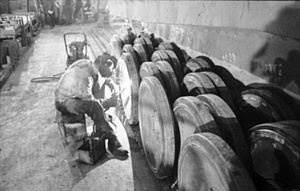
Fury (film fra 2014) / Skildring af historien
Schachtellaufwerk hjul arrangement på en Tiger, som er identisk med Tiger 131, som anvendes til filmen
Fury er en amerikansk krigsdramafilm fra 2014, der foregår under Anden Verdenskrig. Filmen er skrevet og instrueret af David Ayer. De medvirkende omfatter Brad Pitt, Shia LaBeouf, Logan Lerman, Jon Bernthal, Michael Peña, Jason Isaacs og Scott Eastwood.